Nissan Pulsar

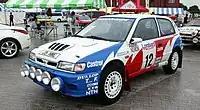
Nissan Pulsar GTI-R Group A (Japan)

Nissan redirected funding to Le Mans and the development of the R390, and NME moved their focus to the FWD Sunny GTI in the WRC F2 category (A7 class) where they had success with Alister McRae winning the 1995 BRC. It is generally agreed that the Group A GTI-R campaign failure was due to the combination of the uncompetitive Dunlop tyres, the inefficiency of the top-mounted intercooler when engine power was increased to Group A standards (especially in hot weather), and the political and cultural issues between Nissan Japan and the newly created NME.